Steve Cummings

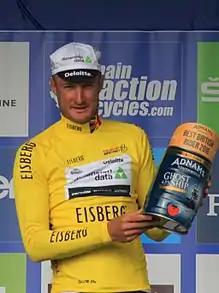
Having previously finished second in 2008 and 2011, Cummings won the Tour of Britain for the first time, in 2016

In October 2014, Cummings announced that he would be joining for the 2015 season. In his first race with the team, Cummings won the Trofeo Andratx-Mirador d'Es Colomer one-day race, held as part of the season-opening Vuelta a Mallorca; he attacked on the final climb of the race, and was able to fend off Alejandro Valverde in the closing metres for the win. He recorded top-ten overall finishes at the Tirreno–Adriatico and Circuit de la Sarthe stage races in the spring, finishing sixth in both events. In July, Cummings won stage 14 of the Tour de France, beating French riders Thibaut Pinot and Romain Bardet to the line at the Mende Aerodrome, after the trio had gone clear at the top of the Côte de la Croix Neuve – a second-category climb with remaining. It was the first Tour de France stage win for both Cummings and his South African team , with the result coming on Mandela Day.